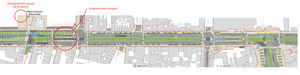
plan des future ligne de Tramway ligne A et B Boulevard Carnot centre ville Angers
La ligne B du tramway d'Angers est une ligne de tramway actuellement en travaux de l'agglomération angevine. Cette ligne, dont le projet initial prévoyait 16 km de ligne nouvelle est désormais de 9,9 km depuis le changement de municipalité en 2014. Il sera d'orientation Ouest-Est et reliera Belle-Beille et Monplaisir via le centre ville d'Angers. Le projet est estimé à 245 millions d’euros. La mise en service est envisagée pour 2022.